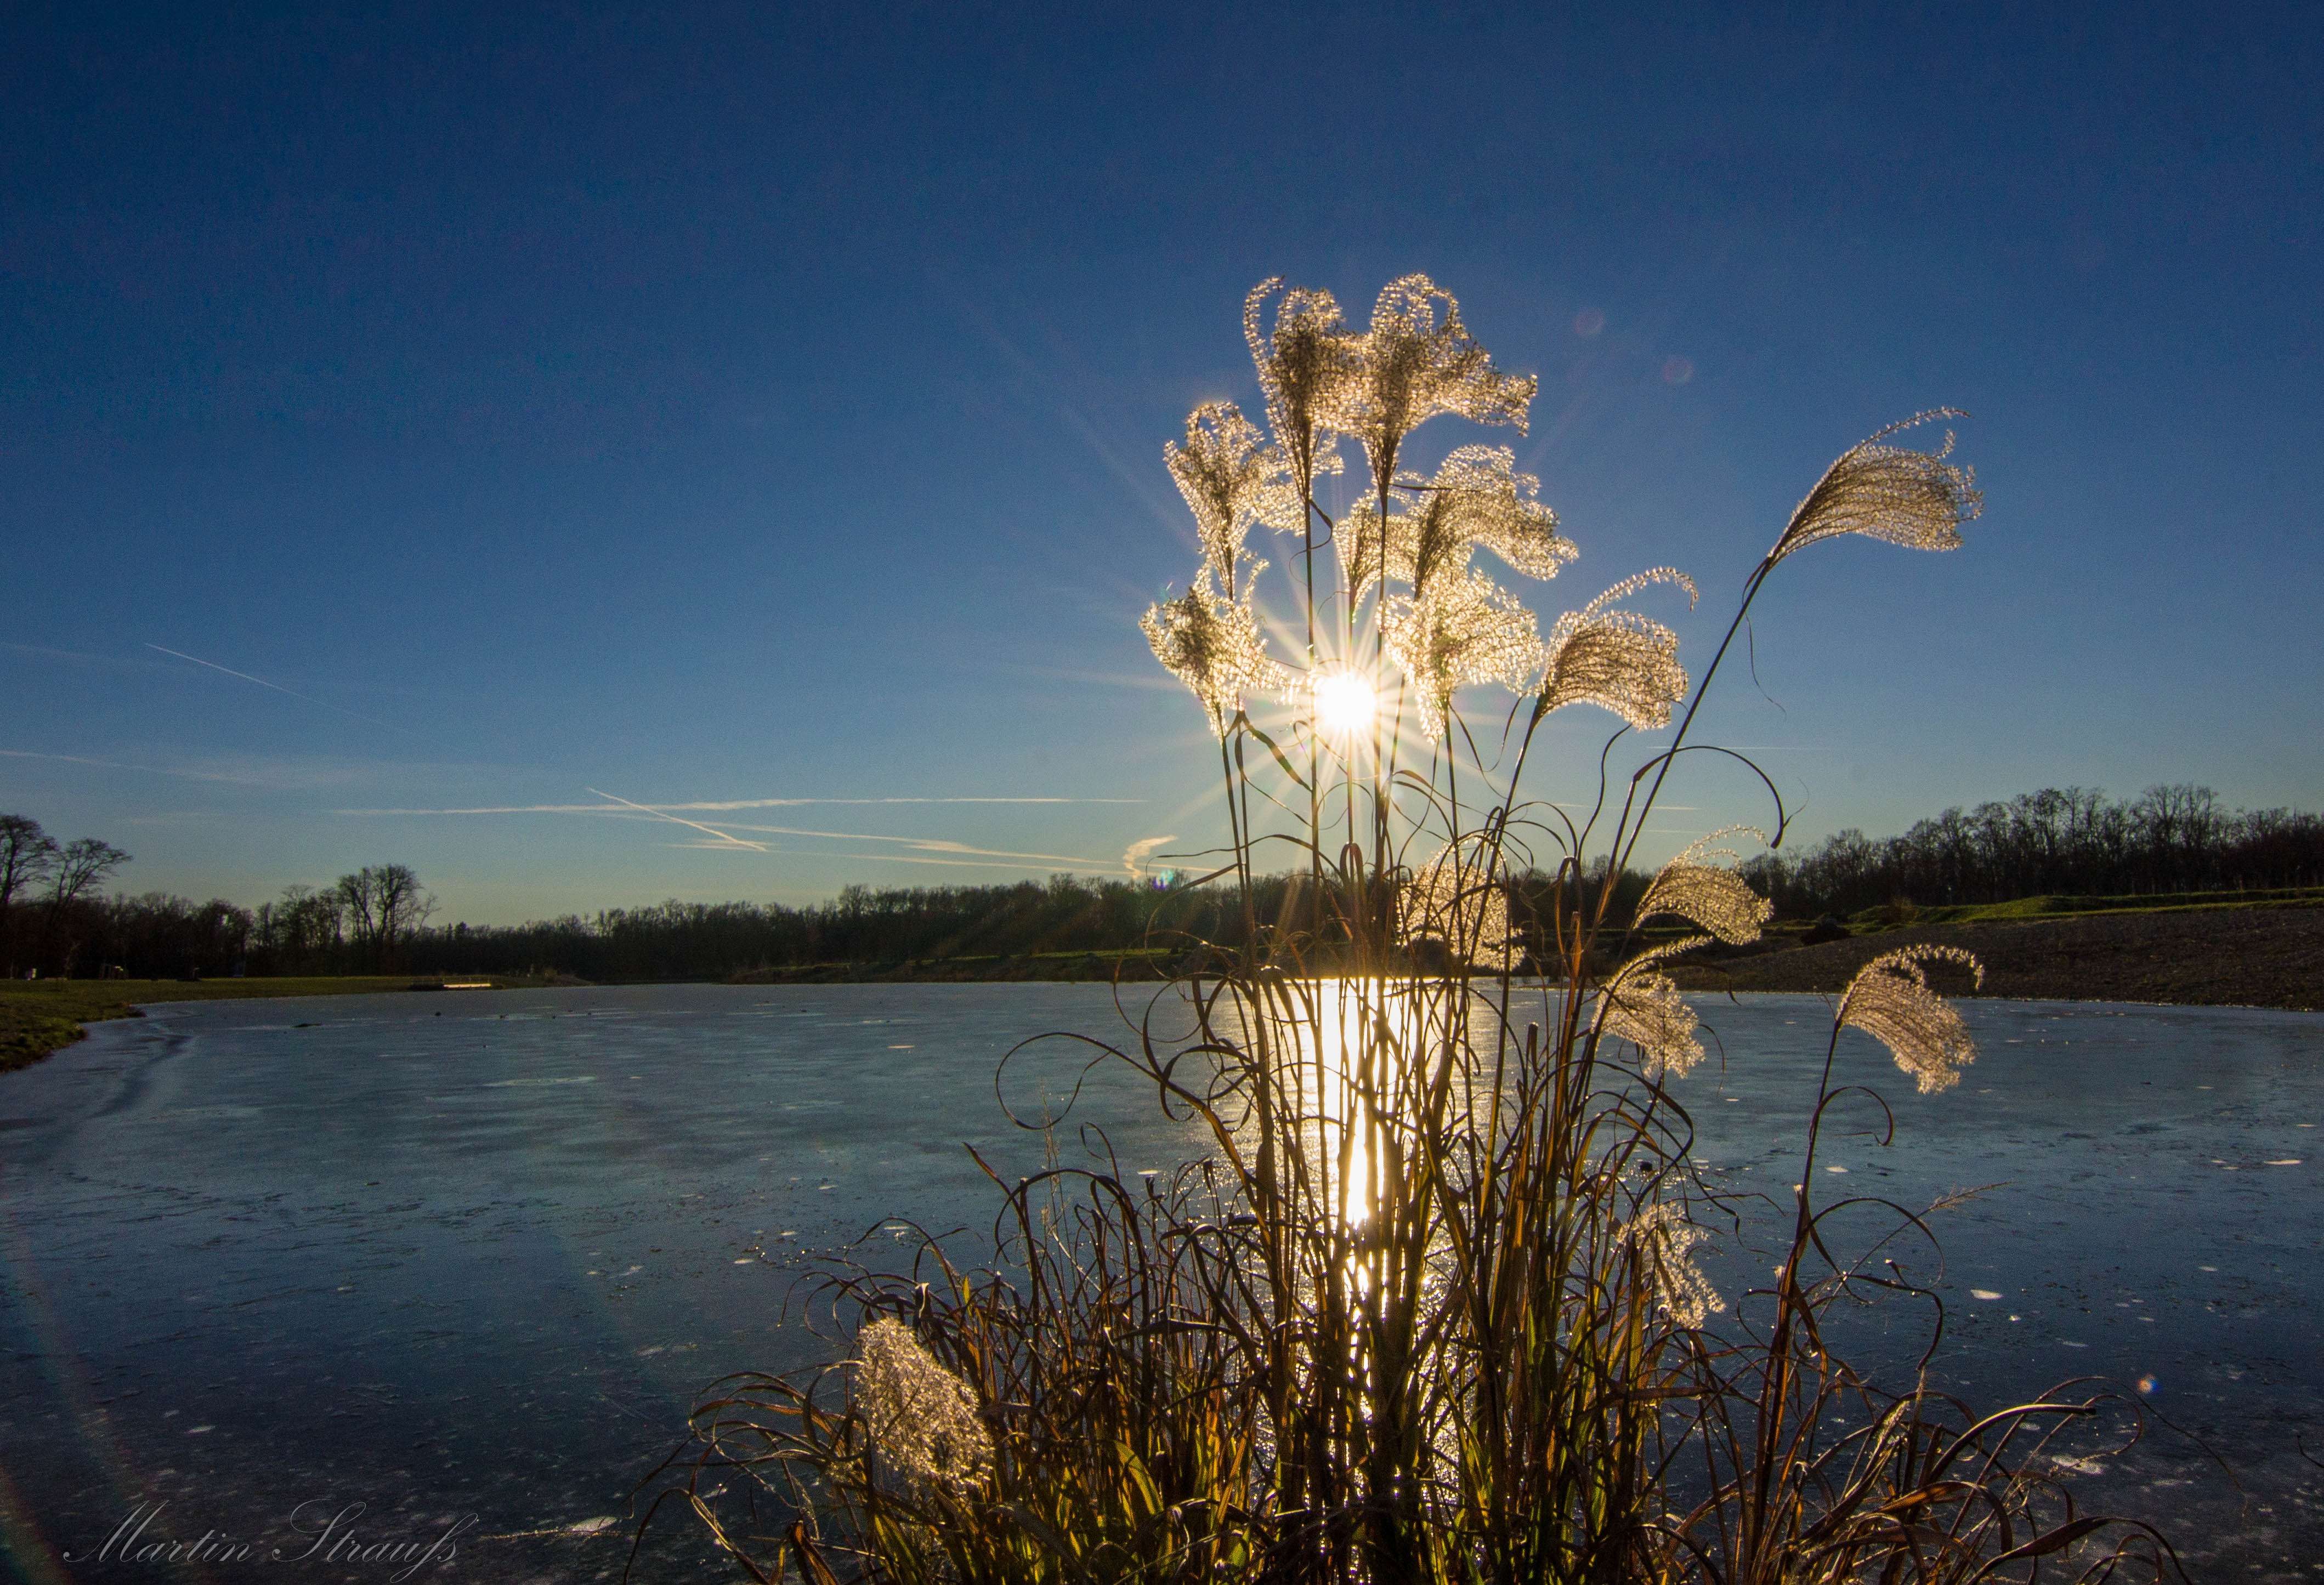
landscape, sea, coast, tree, water, nature, ocean, horizon, cloud, sky, sun, sunrise, sunset, sunlight, morning, shore, flower, lake, dawn, reed, dusk, evening, reflection, bay, body of water, bank, waters